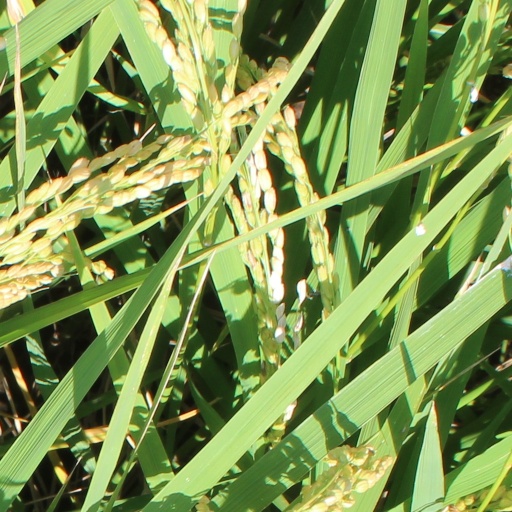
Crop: rice